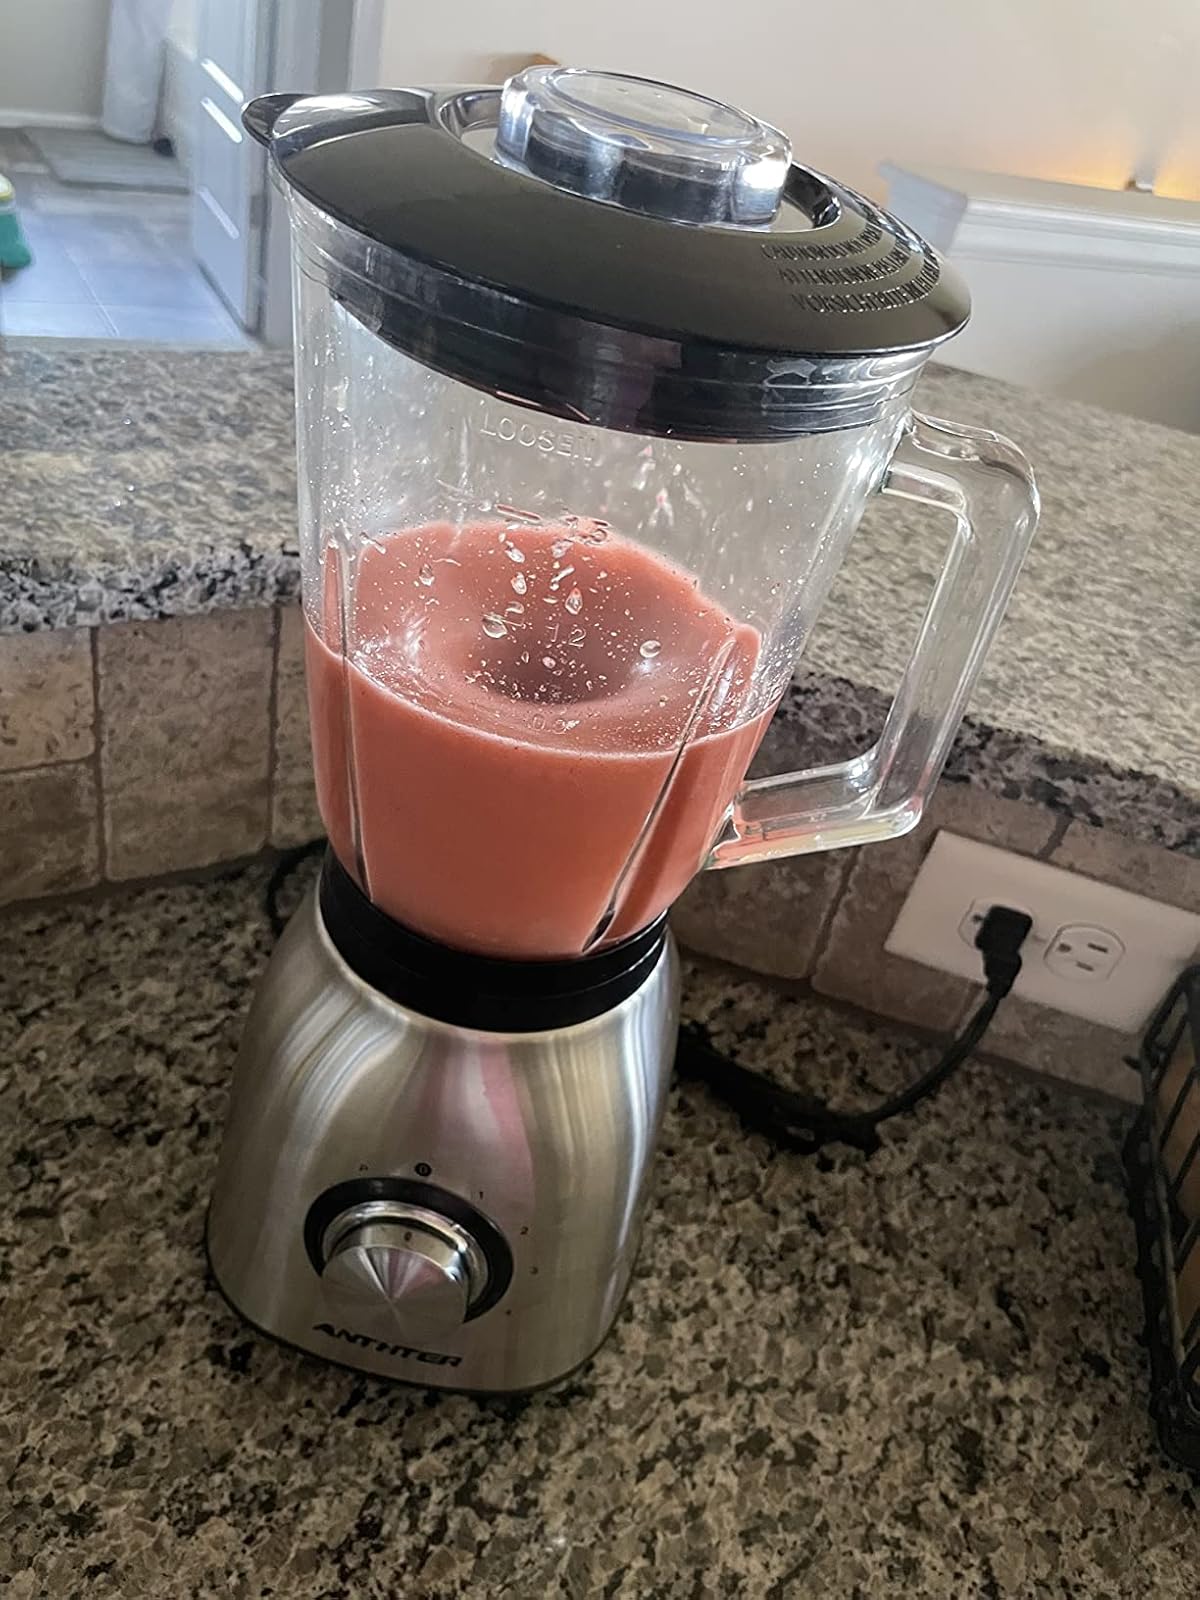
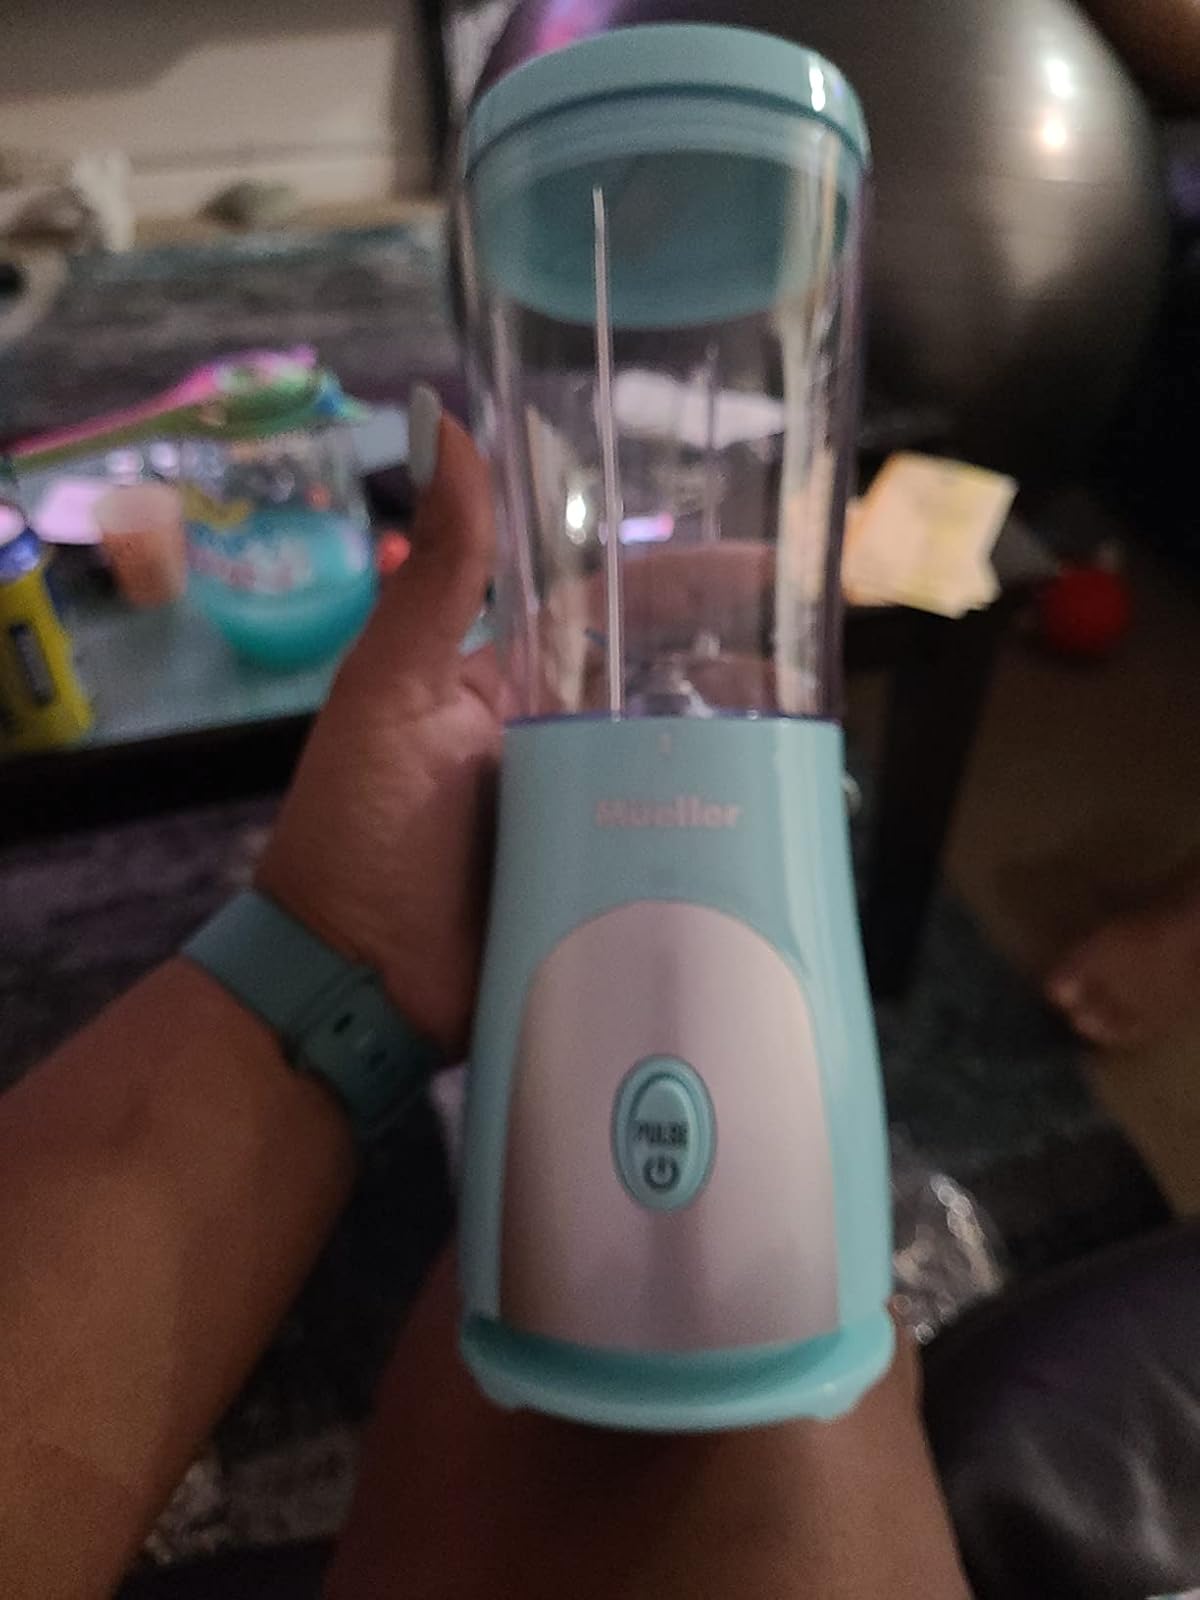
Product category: items_blender
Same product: no